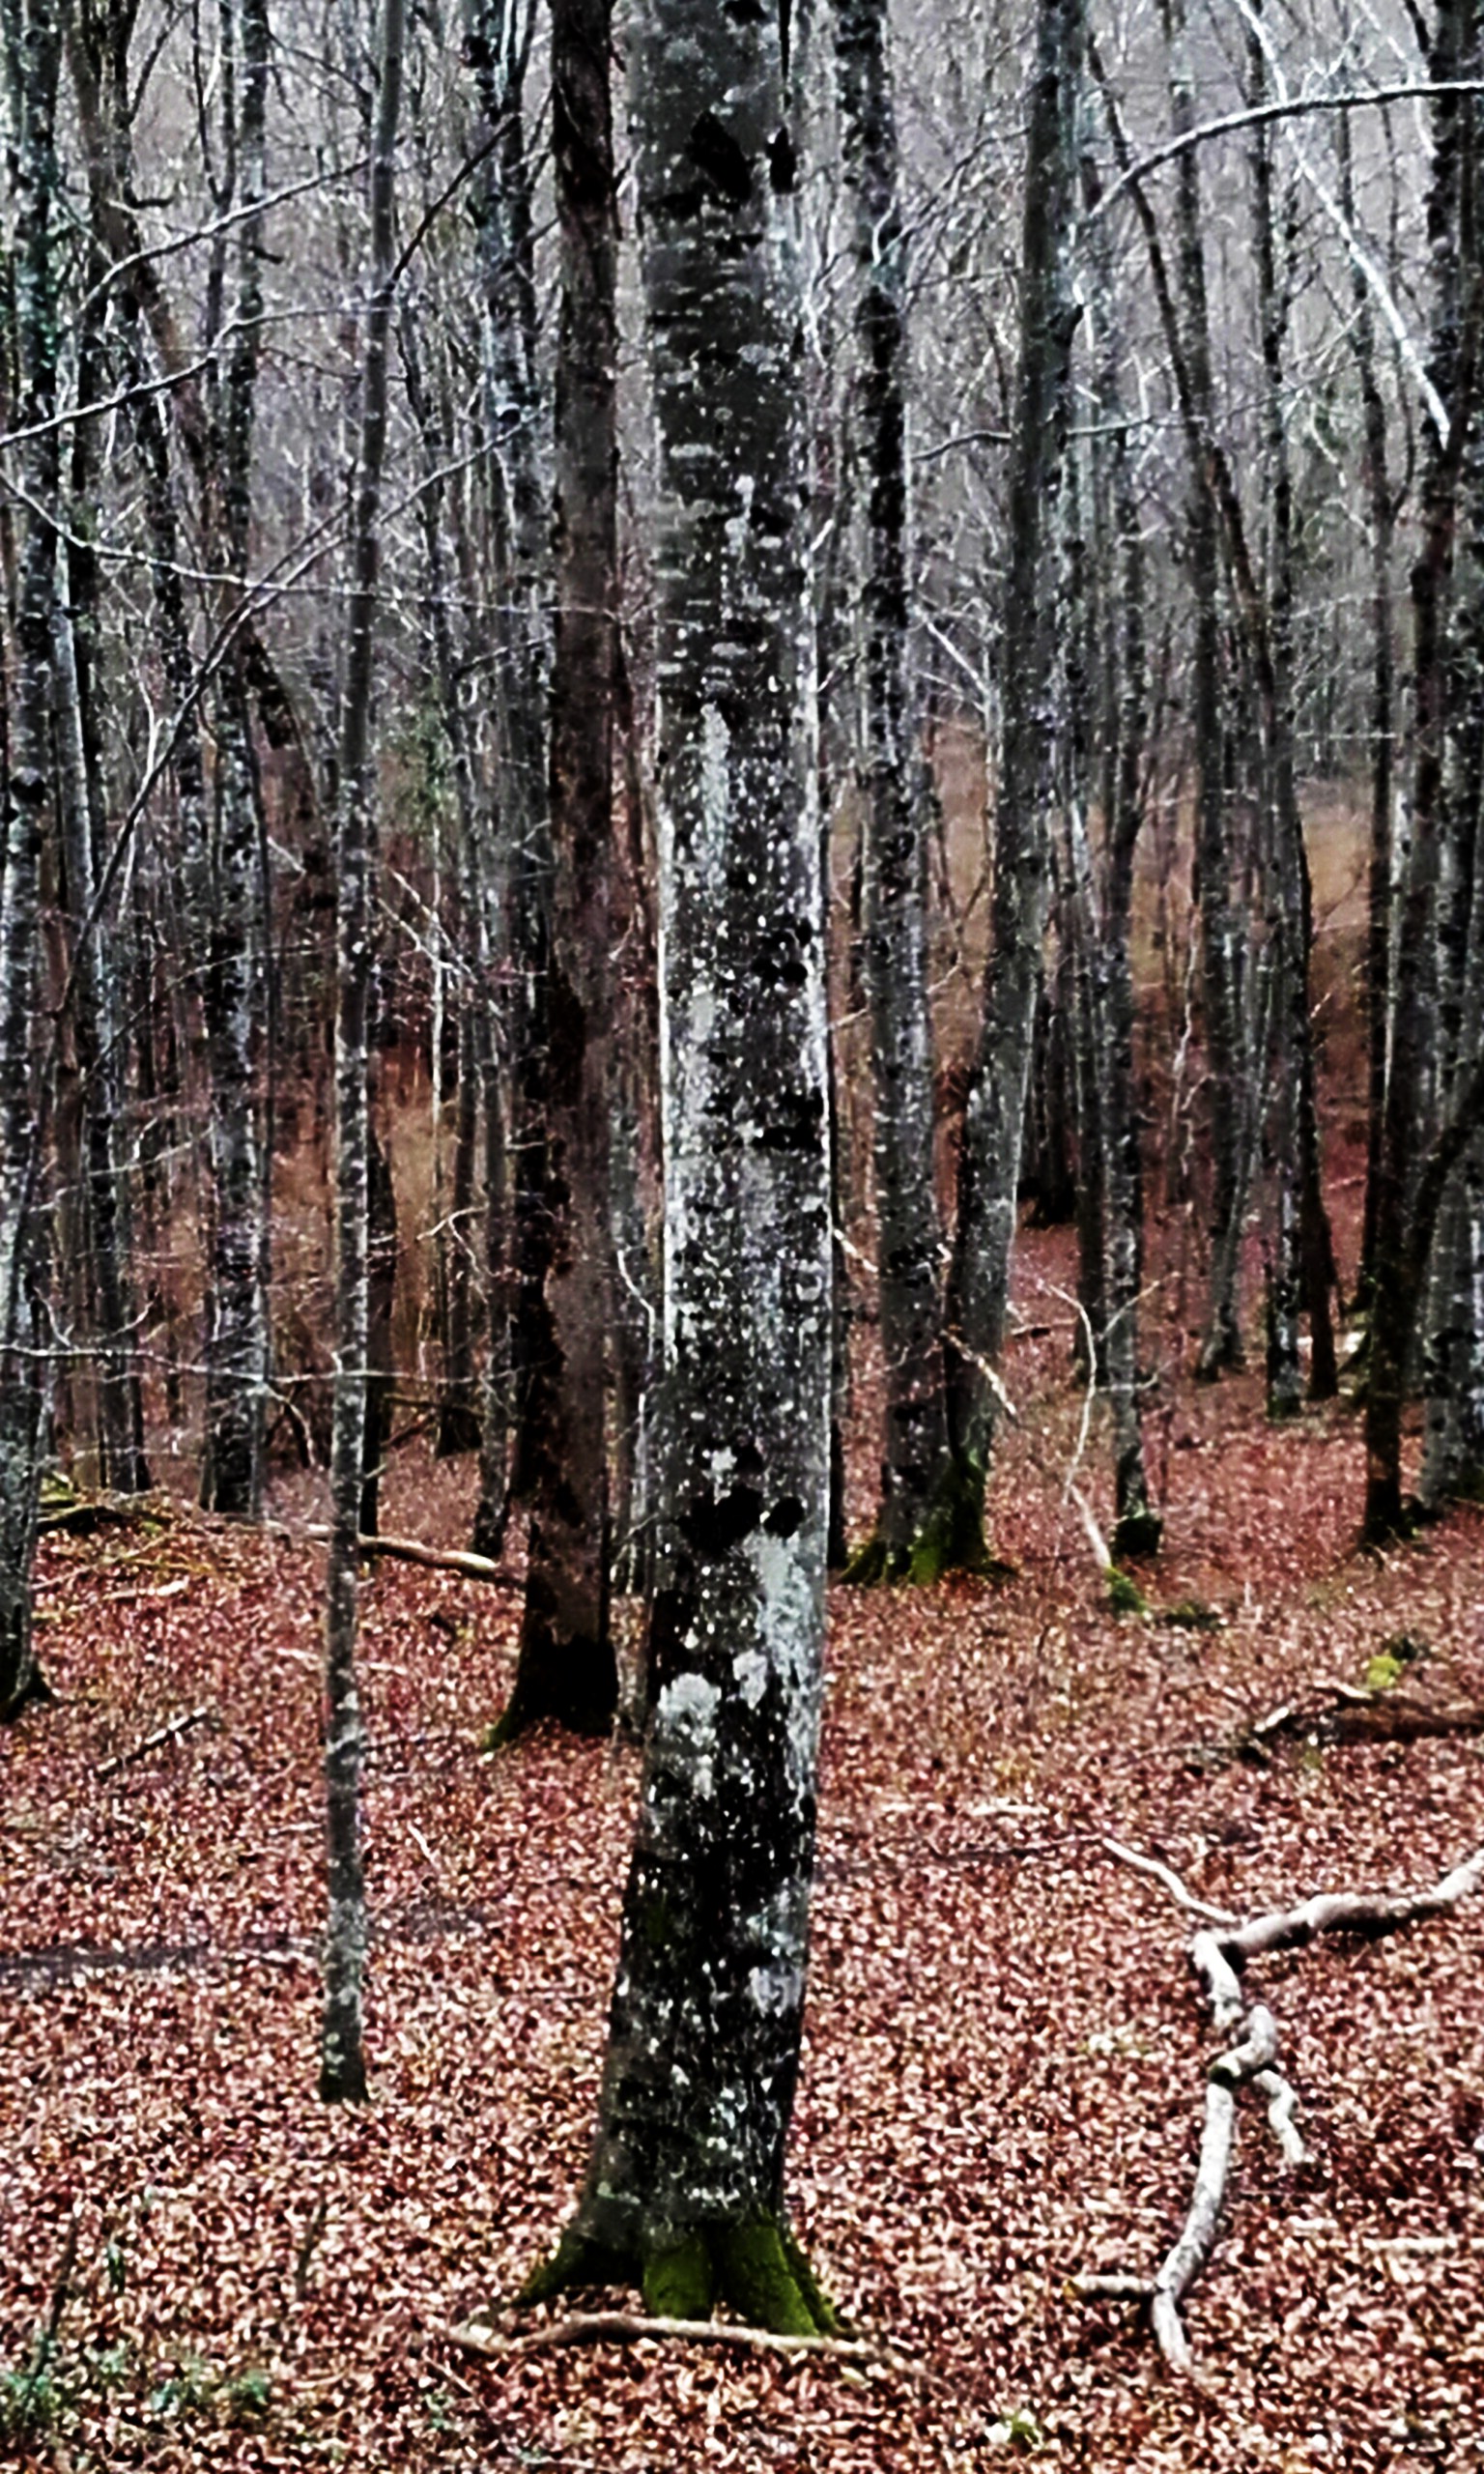
trees, forest, solitude, tree, woodland, Northern hardwood forest, natural environment, grove, trunk, woody plant, birch, plant, temperate broadleaf and mixed forest, Canoe birch, natural landscape, biome, old growth forest, tropical and subtropical coniferous forests, nature reserve, spruce fir forest, leaf, deciduous, temperate coniferous forest, branch, birch family, state park, red pine, plant stem, valdivian temperate rain forest, wood, Beech order